Weaving the Web

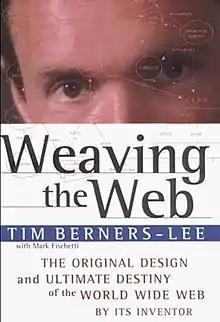
First edition

Weaving the Web: The Original Design and Ultimate Destiny of the World Wide Web by its inventor (1999) is a book written by Tim Berners-Lee describing how the World Wide Web was created and his role in it.